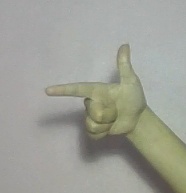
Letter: yaa